Food labeling in Mexico

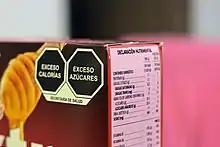
Close-up of a box of cereal.

In 2016, the government of Chile enacted the Food Labeling and Advertising Law, which introduced simplified and prominent warning labels to indicate excess calories, added nutrients and additives linked to non-communicable diseases. Inspired by this system, the INSP formed a committee of national academic experts to develop a new regulation for front-of-package labeling of food and non-alcoholic beverages. The Secretariat of Economy (SE) and the Federal Commission for the Protection against Sanitary Risk organized working groups, resulting in a draft standard submitted for public consultation, from 11 October to 10 December 2019 gathering 5,200 comments. Simultaneously, civil society organizations, including the (Alliance for Food Health), launched a public campaign to inform the population about these efforts.